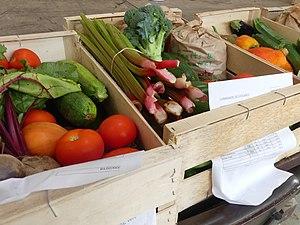
L'exploitation agricole de Suscinio propose, tous les vendredis, des paniers ""bio""
Le lycée agricole de Suscinio est un établissement public d'enseignement agricole dépendant du ministère de l’agriculture et de l’alimentation. Il est aujourd’hui intégré à l’Établissement Public Local d'Enseignement et de Formations Professionnelles Agricole de Châteaulin - Morlaix – Kerliver.